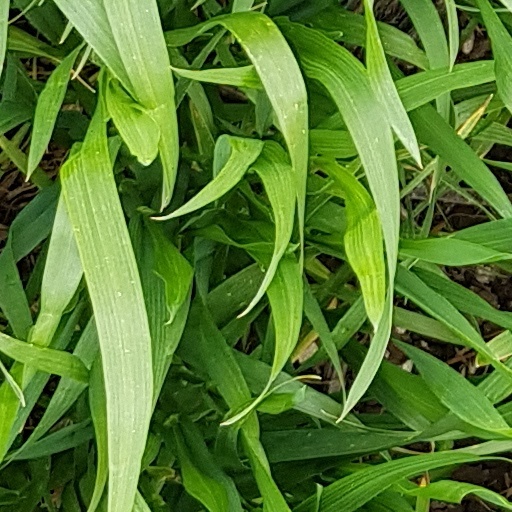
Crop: wheat